Riga Russian Theatre

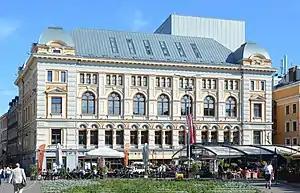
Mikhail Chekhov Riga Russian Theatre

The Mikhail Chekhov Riga Russian Theatre, colloquially referred to as the Russian Theatre or the RRT, is a Russian-language theatre in Riga, Latvia. It is located on 16 Kaļķu iela, Riga.